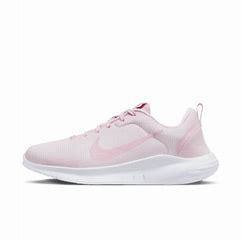
Brand: Nike
Model: Flex Experience Run 12